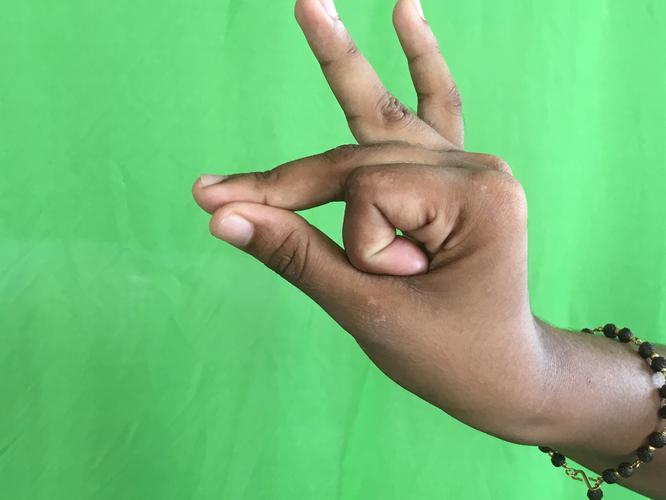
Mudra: Bramaram
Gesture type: single_hand